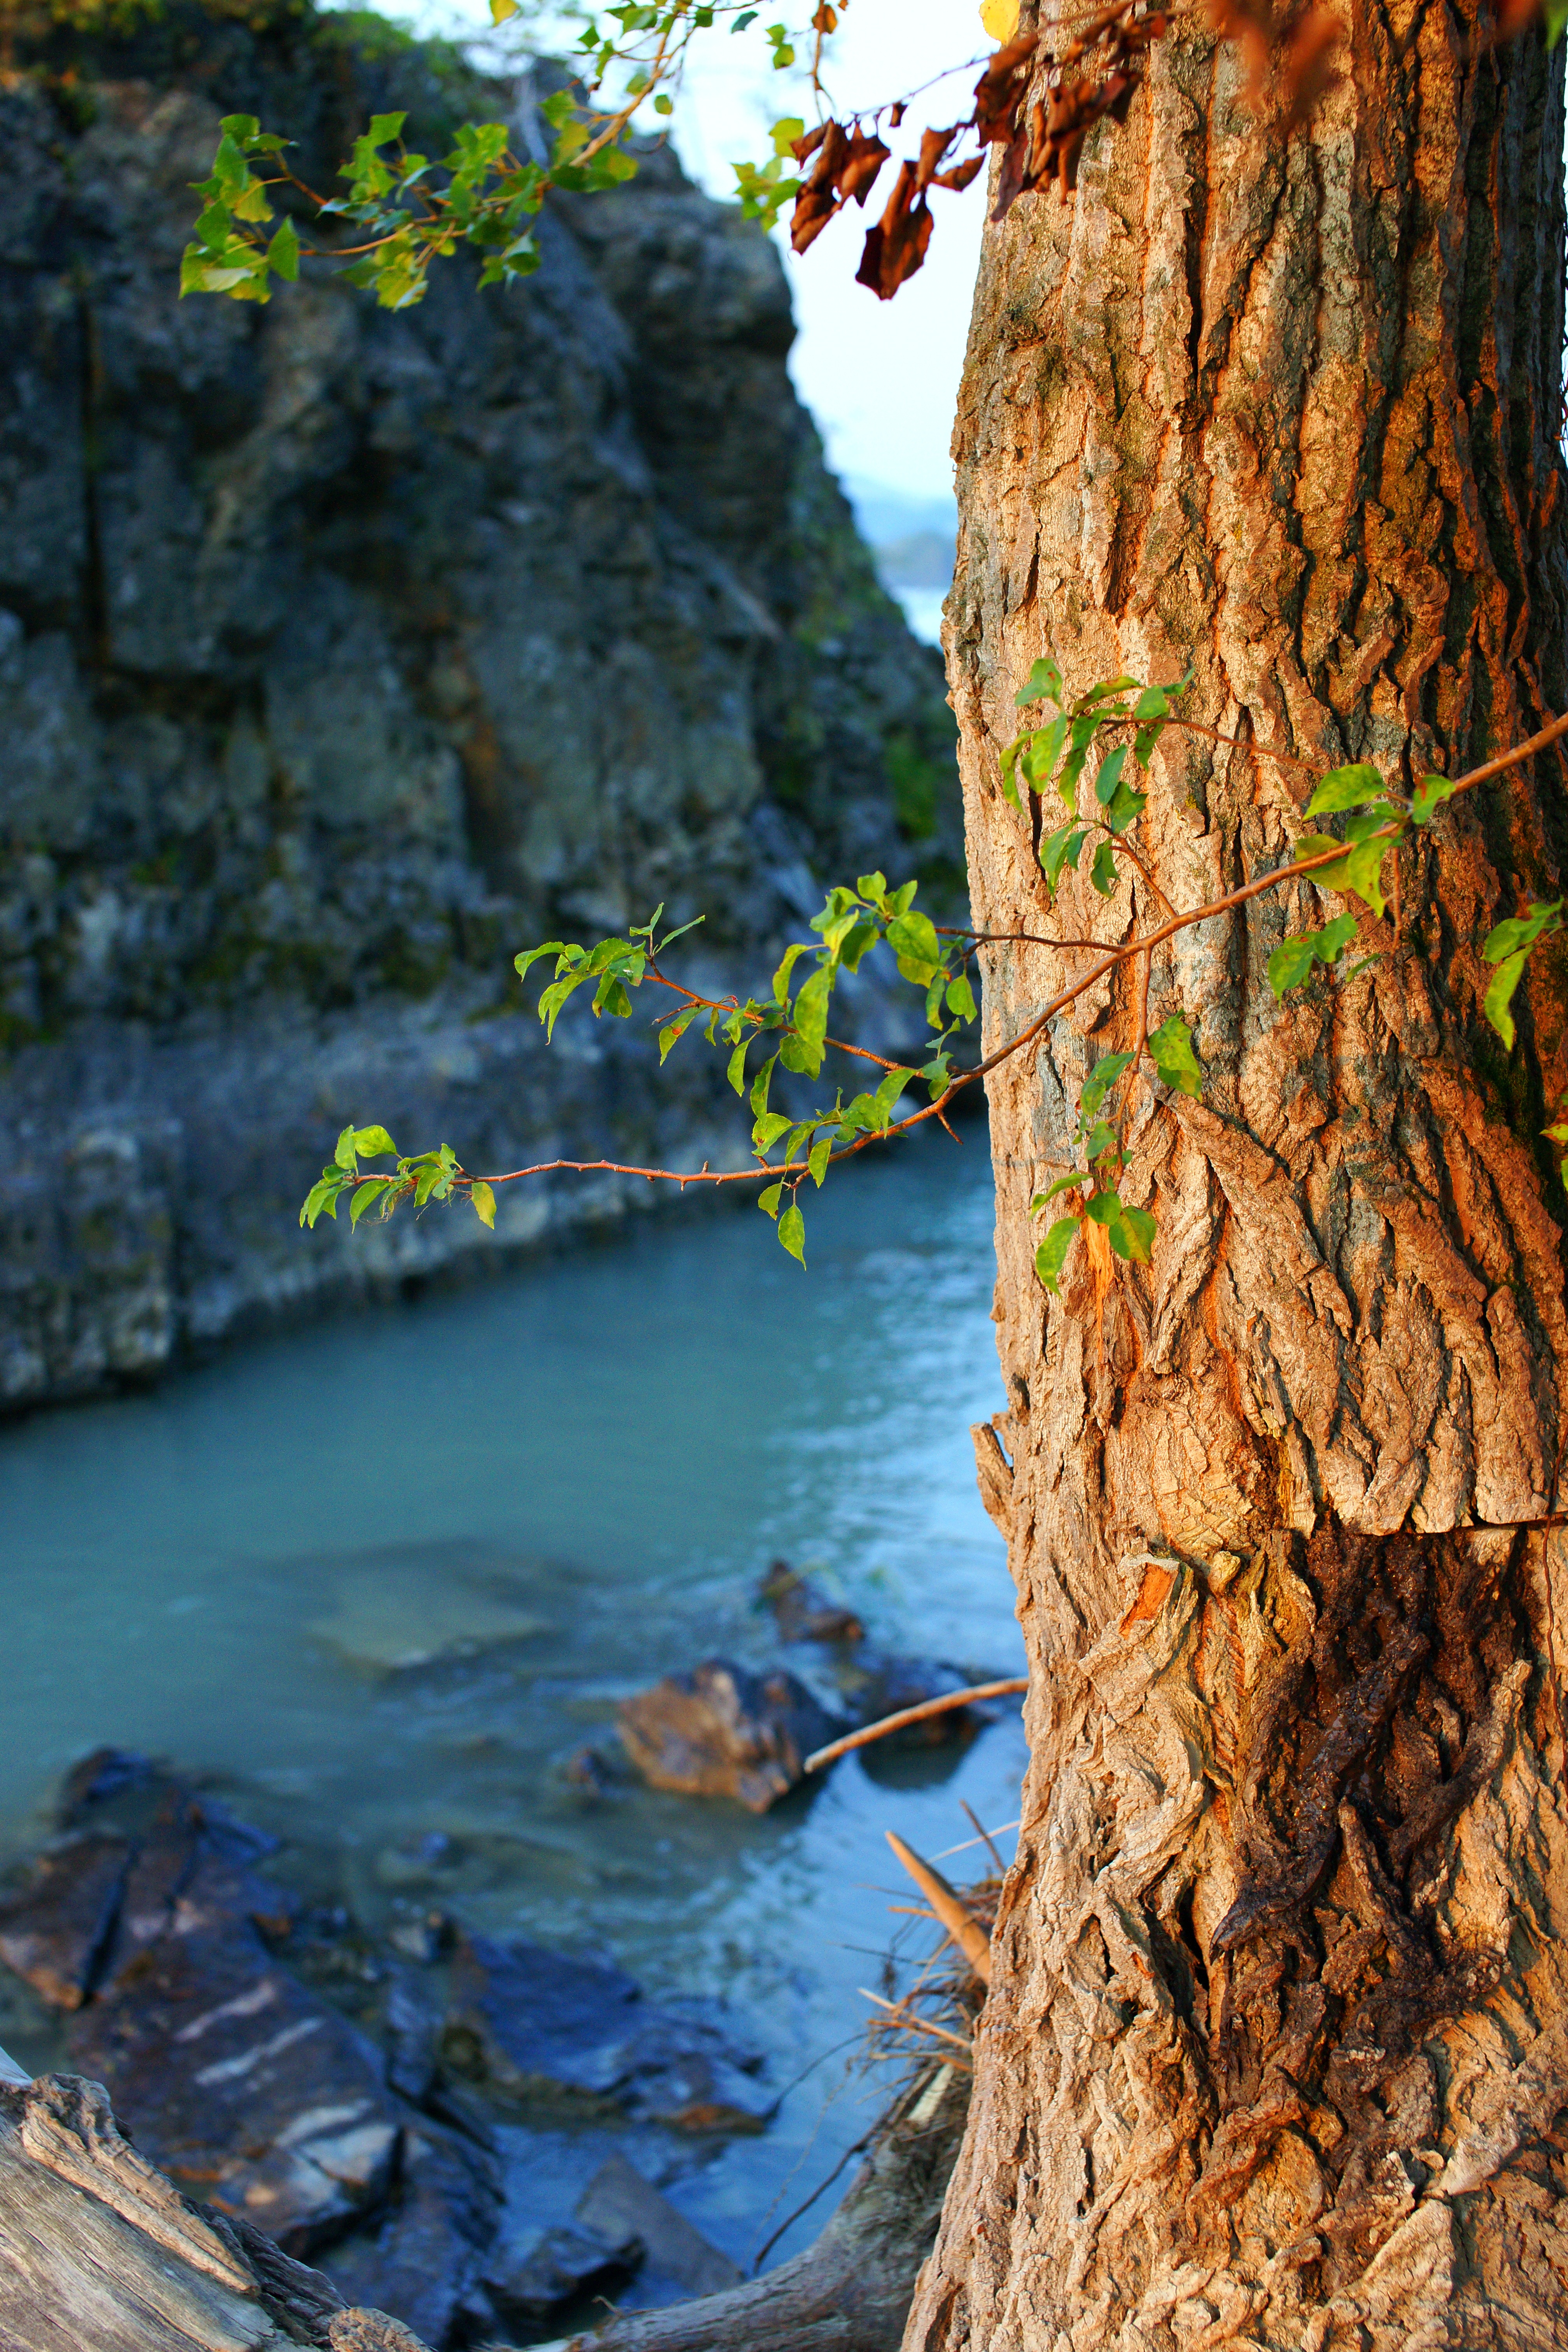
landscape, tree, water, nature, forest, rock, wilderness, branch, plant, sky, leaf, flower, trunk, river, summer, travel, autumn, brown, blue, season, mountains, beautiful, day, siberia, mountain altai, the sun's rays, river bank, woody plant